James M. J. Sanno

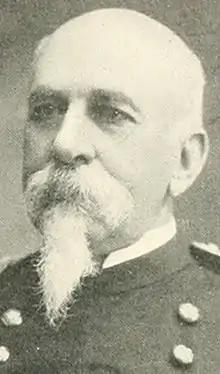
From 1899's "A Military Album Containing Over One Thousand Portraits of Commissioned Officers Who Served in the Spanish–American War"

James M. J. Sanno (December 10, 1840 - May 4, 1907) was a career officer in the United States Army. A veteran of the American Civil War, American Indian Wars, Spanish–American War, Philippine–American War, he attained the rank of brigadier general, and was best known for his command of the: 4th Infantry Regiment; 2nd Brigade, 1st Division, Eighth Army Corps; 18th Infantry Regiment; 27th Infantry Regiment; and Department of Colorado. On July 30, 1903, Sanno was promoted to brigadier general in recognition of his long career of superior service, and he retired on July 31. Sanno died at Fort Oglethorpe, Georgia, on May 4, 1907. He was buried at Arlington National Cemetery.